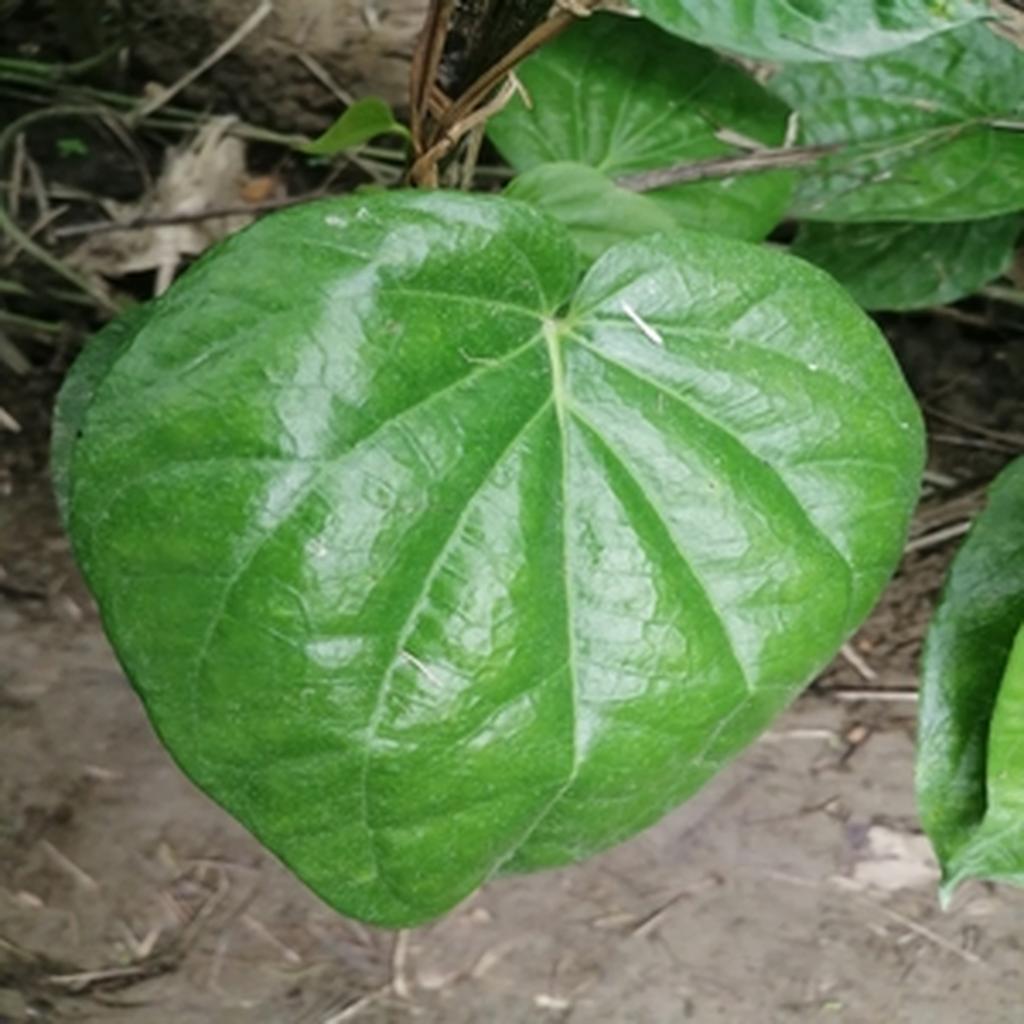
Label: Healthy_Leaf